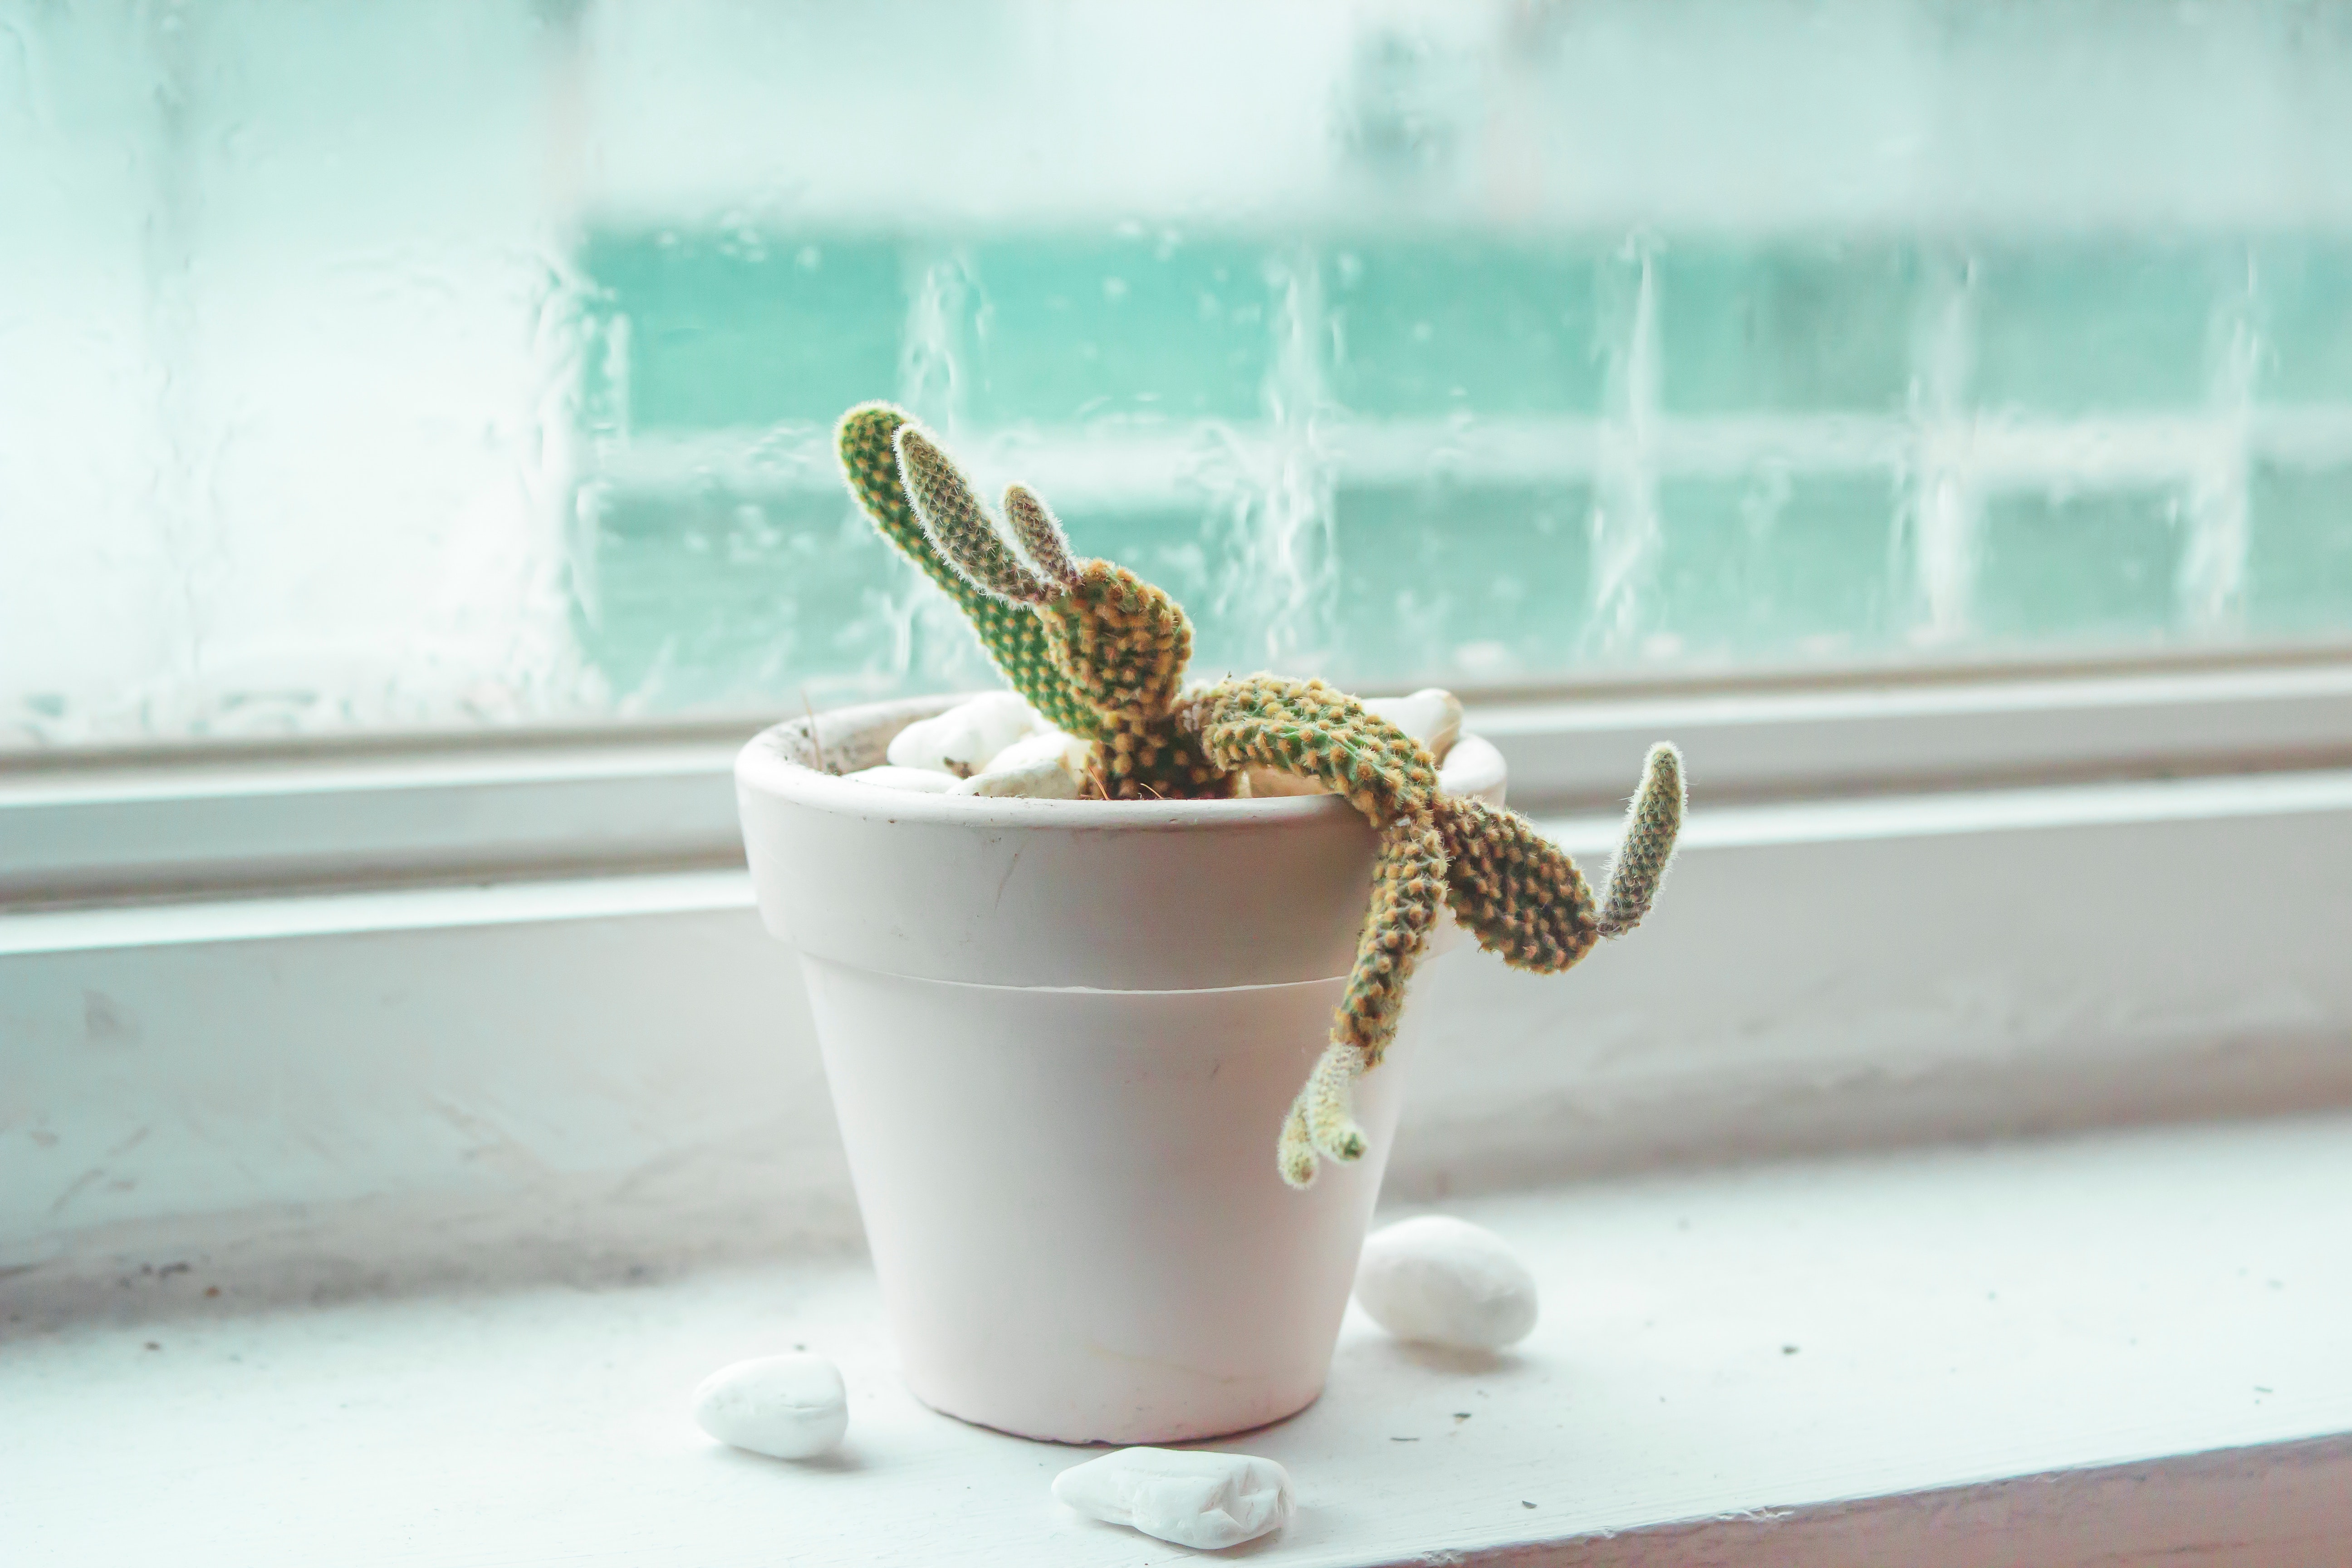
flowerpot, cactus, houseplant, plant, flower, succulent plant